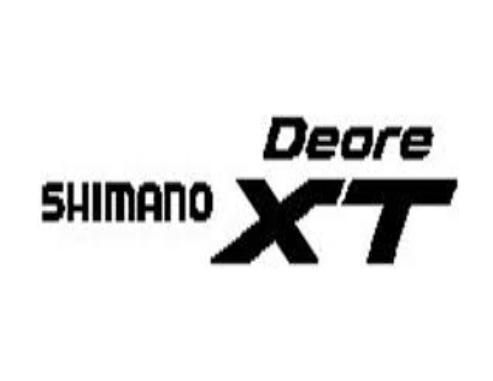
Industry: Others